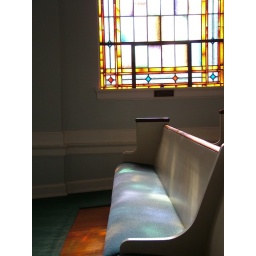
Light from a stained glass window dancing on a pew. This is in the First Baptist Church of Auburn.